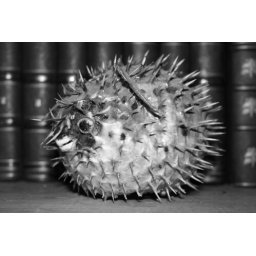
Fugu in black and white